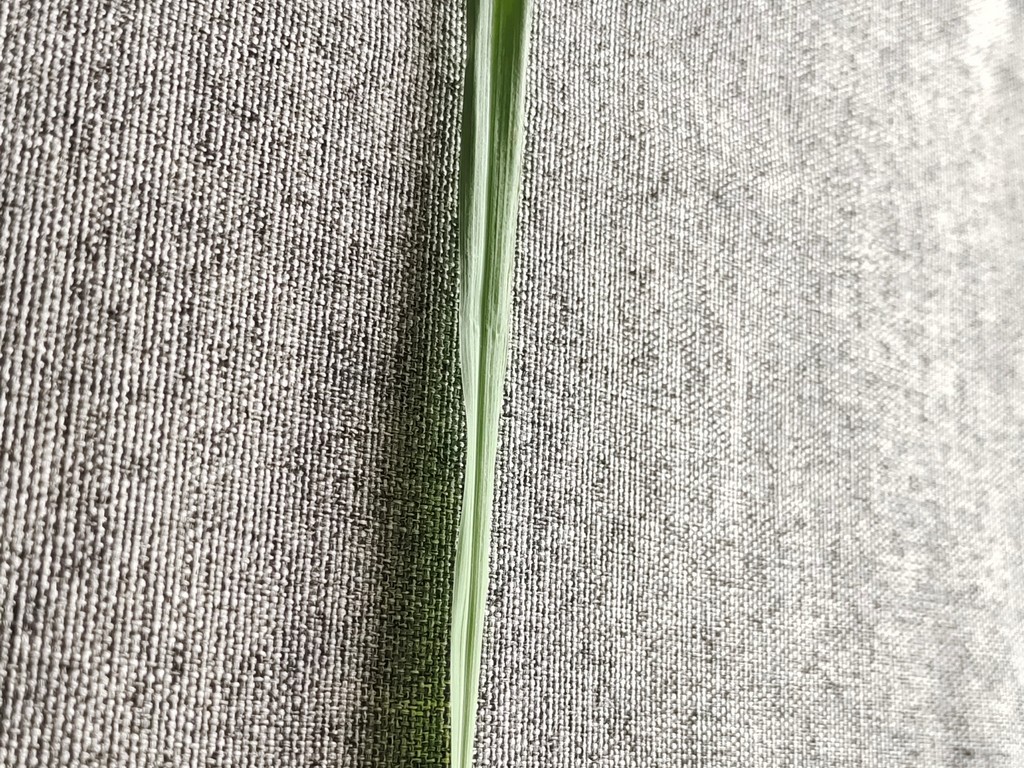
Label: Healthy